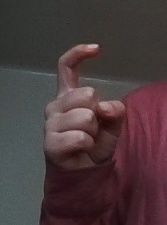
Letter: ra